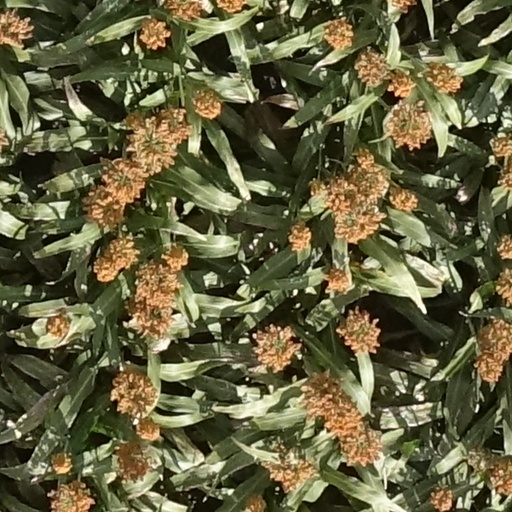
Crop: sorghum